List of Once Upon a Time characters

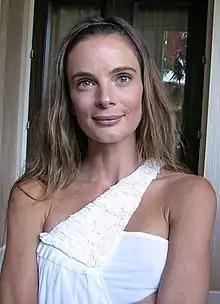
Gabrielle Anwar

Baelfire/Neal Cassidy (seasons 1–3, 5–6), portrayed by Michael Raymond-James, Dylan Schmid, Brandon Spink, Sebastian Wilkinson, and Dean Petriw, is the son of Rumplestiltskin and Milah, step-son of Belle, half-brother of Gideon, grandson of Malcolm / Peter Pan and Fiona / Black Fairy, Emma Swan's first love, Henry Mills' father, Lucy Mills' grandfather, and Emma's brother's namesake. As a child, Baelfire lives with his father after his unhappy mother Milah left them. Saved by Rumple from war with ogres, Baelfire falls out with his father over his turn as the Dark One and was abandoned by his father to the Land Without Magic, where he adopts the alias Neal Cassidy. He meets 18-year-old Emma Swan while also unintentionally crossing paths with Pinocchio, who now goes by August Wayne Booth. August convinces Neal to breakup with Emma in order to put her on the path to break the Dark Curse. Eventually, Neal engages Tamara, but the relationship never develops. Ten years later, Neal reunites with his father and discovers that he has a son, Henry. After Hook attacks Rumple in New York, the group, along with Neal, returns to Storybrooke. Neal fought with his great-grandfather in Neverland to get Henry back. Returning to the Enchanted Forest via a reversal of the curse, he sacrifices himself against Zelena to bring back his father and becomes conjoined with him. Following a new curse, Emma separates Neal from his father, allowing him to die. He briefly visits Emma in the Dreamscape to warn her about the Underworld and its dangers.